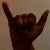
The image shows a hand gesture representing the letter 'Y' in Indian Sign Language.